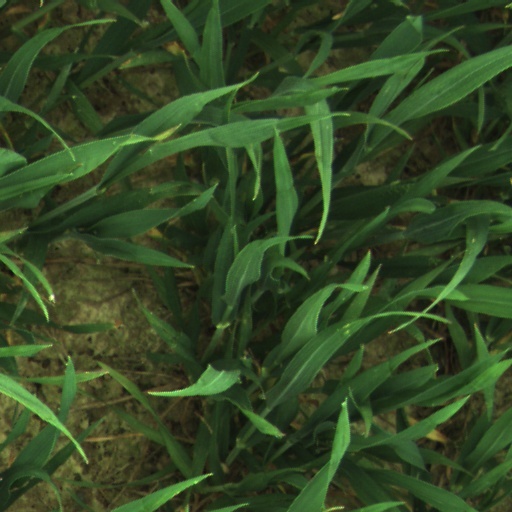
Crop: wheat